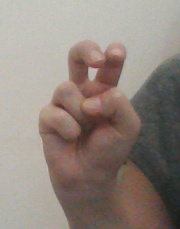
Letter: toot